Andrés Luna de San Pedro

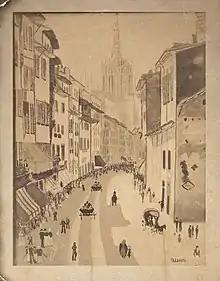
European city

Andres Luna de San Pedro y Pardo de Tavera was born on the 9th of September, 1887, in Paris, France. His parents are Juan Luna de San Pedro y Novicio and María de la Paz Pardo de Tavera y Gorricho. He is also a nephew of Don Trinidad H. Pardo de Tavera. He grew up in Paris until the age of six, when his father committed a crime of passion, on September 22, 1892. His father shot his mother, Paz, for allegedly committing adultery, and his maternal grandmother, Doña Juliana Gorricho. and both in their heads. He then left with his father after he was acquitted by a French court in February 1893. After spending six months in Barcelona and Paris, they travelled by boat along with his uncle, Gen. Antonio N. Luna to Manila on May 24, 1894.